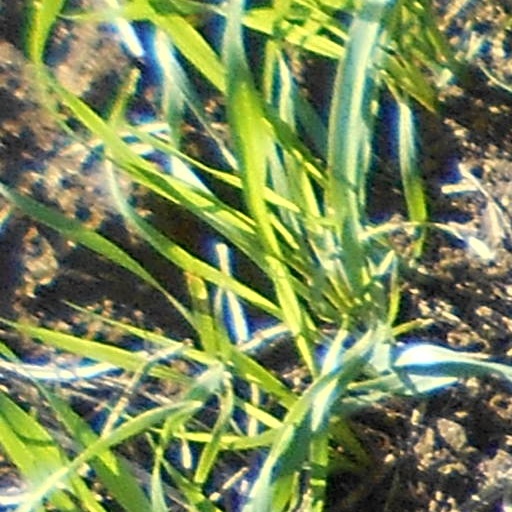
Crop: wheat